Origins of the American Civil War

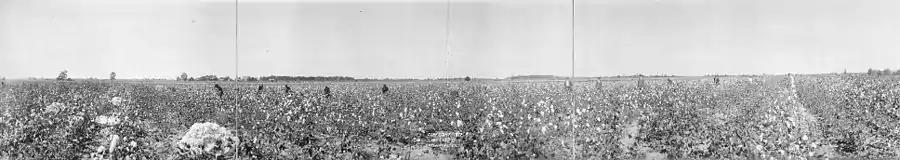
Picking cotton in Georgia

The nation suffered an economic downturn throughout the 1820s, and South Carolina was particularly affected. The highly protective Tariff of 1828 (called the "Tariff of Abominations" by its detractors), designed to protect American industry by taxing imported manufactured goods, was enacted into law during the last year of the presidency of John Quincy Adams. Opposed in the South and parts of New England, the expectation of the tariff's opponents was that with the election of Andrew Jackson the tariff would be significantly reduced.